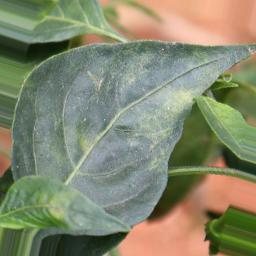
Label: healthy